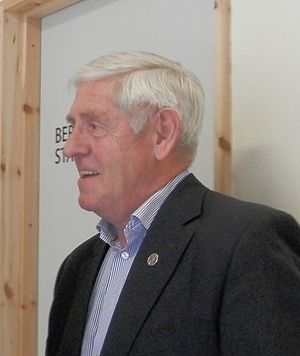
Sleppið Grindini 2015 / Baggrund / Udlændingesager og politi er dansk
Poul Michelsen vil overtage udlændingesager i 2016.
Sleppið Grindini 2015 var en kampagne, som Sea Shepherd Conservation Society førte på Færøerne i perioden fra 15. juni 2015 til starten af oktober 2015. Formålet med aktionen var at standse grindefangst på Færøerne dels ved at dokumentere fangsten ved at tage billeder og video, hvilket senere kunne bruges til dokumentarfilm, der formodentlig kunne skade færøsk og dansk turisme. Dette ville lægge større pres på danske og færøske myndigheder. I 2014 førte organisationen en lignende kampagne på Færøerne, den kaldtes GrindStop 2014 og varede fra ca. 15. juni 2014 til 1. oktober 2014. Aktionen i 2014 resulterede bl.a. i at Færøernes Lagting vedtog stramninger af Grindeloven, som gav politiet hjemmel til at give meget større bøder, op til 25.000 kroner pr. person og at tilbageholde folk som forstyrrede grindefangst i op til 24 timer. I 2014 gav brud på grindeloven bøder på 1000 kroner pr. person. Under aktionen i 2015 var der et meget mindre antal aktivister end året før, og de fleste af dem var til søs, mens nogle få var på land.